Elmar Nass

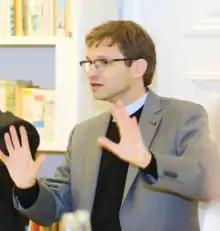
Elmar Nass, 2018

Elmar Nass (born 5 July 1966 in Kempen, Germany) is a Catholic priest, theologian and a teacher of economic ethics. He holds the chair of Christian Social Sciences and Social Dialogue at the Cologne University of Catholic Theology (KHKT).